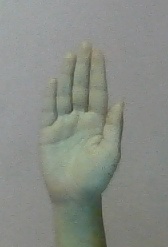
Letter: seen